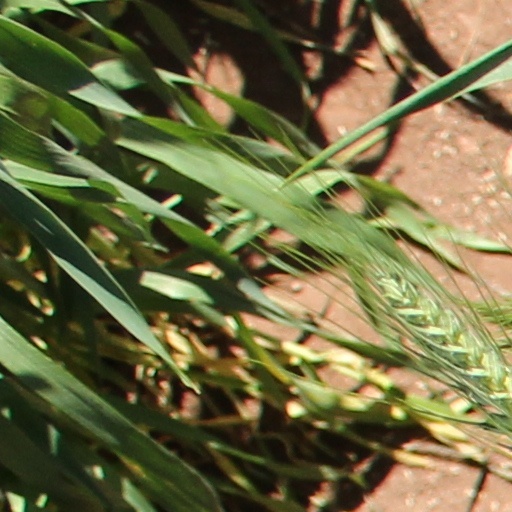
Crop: wheat